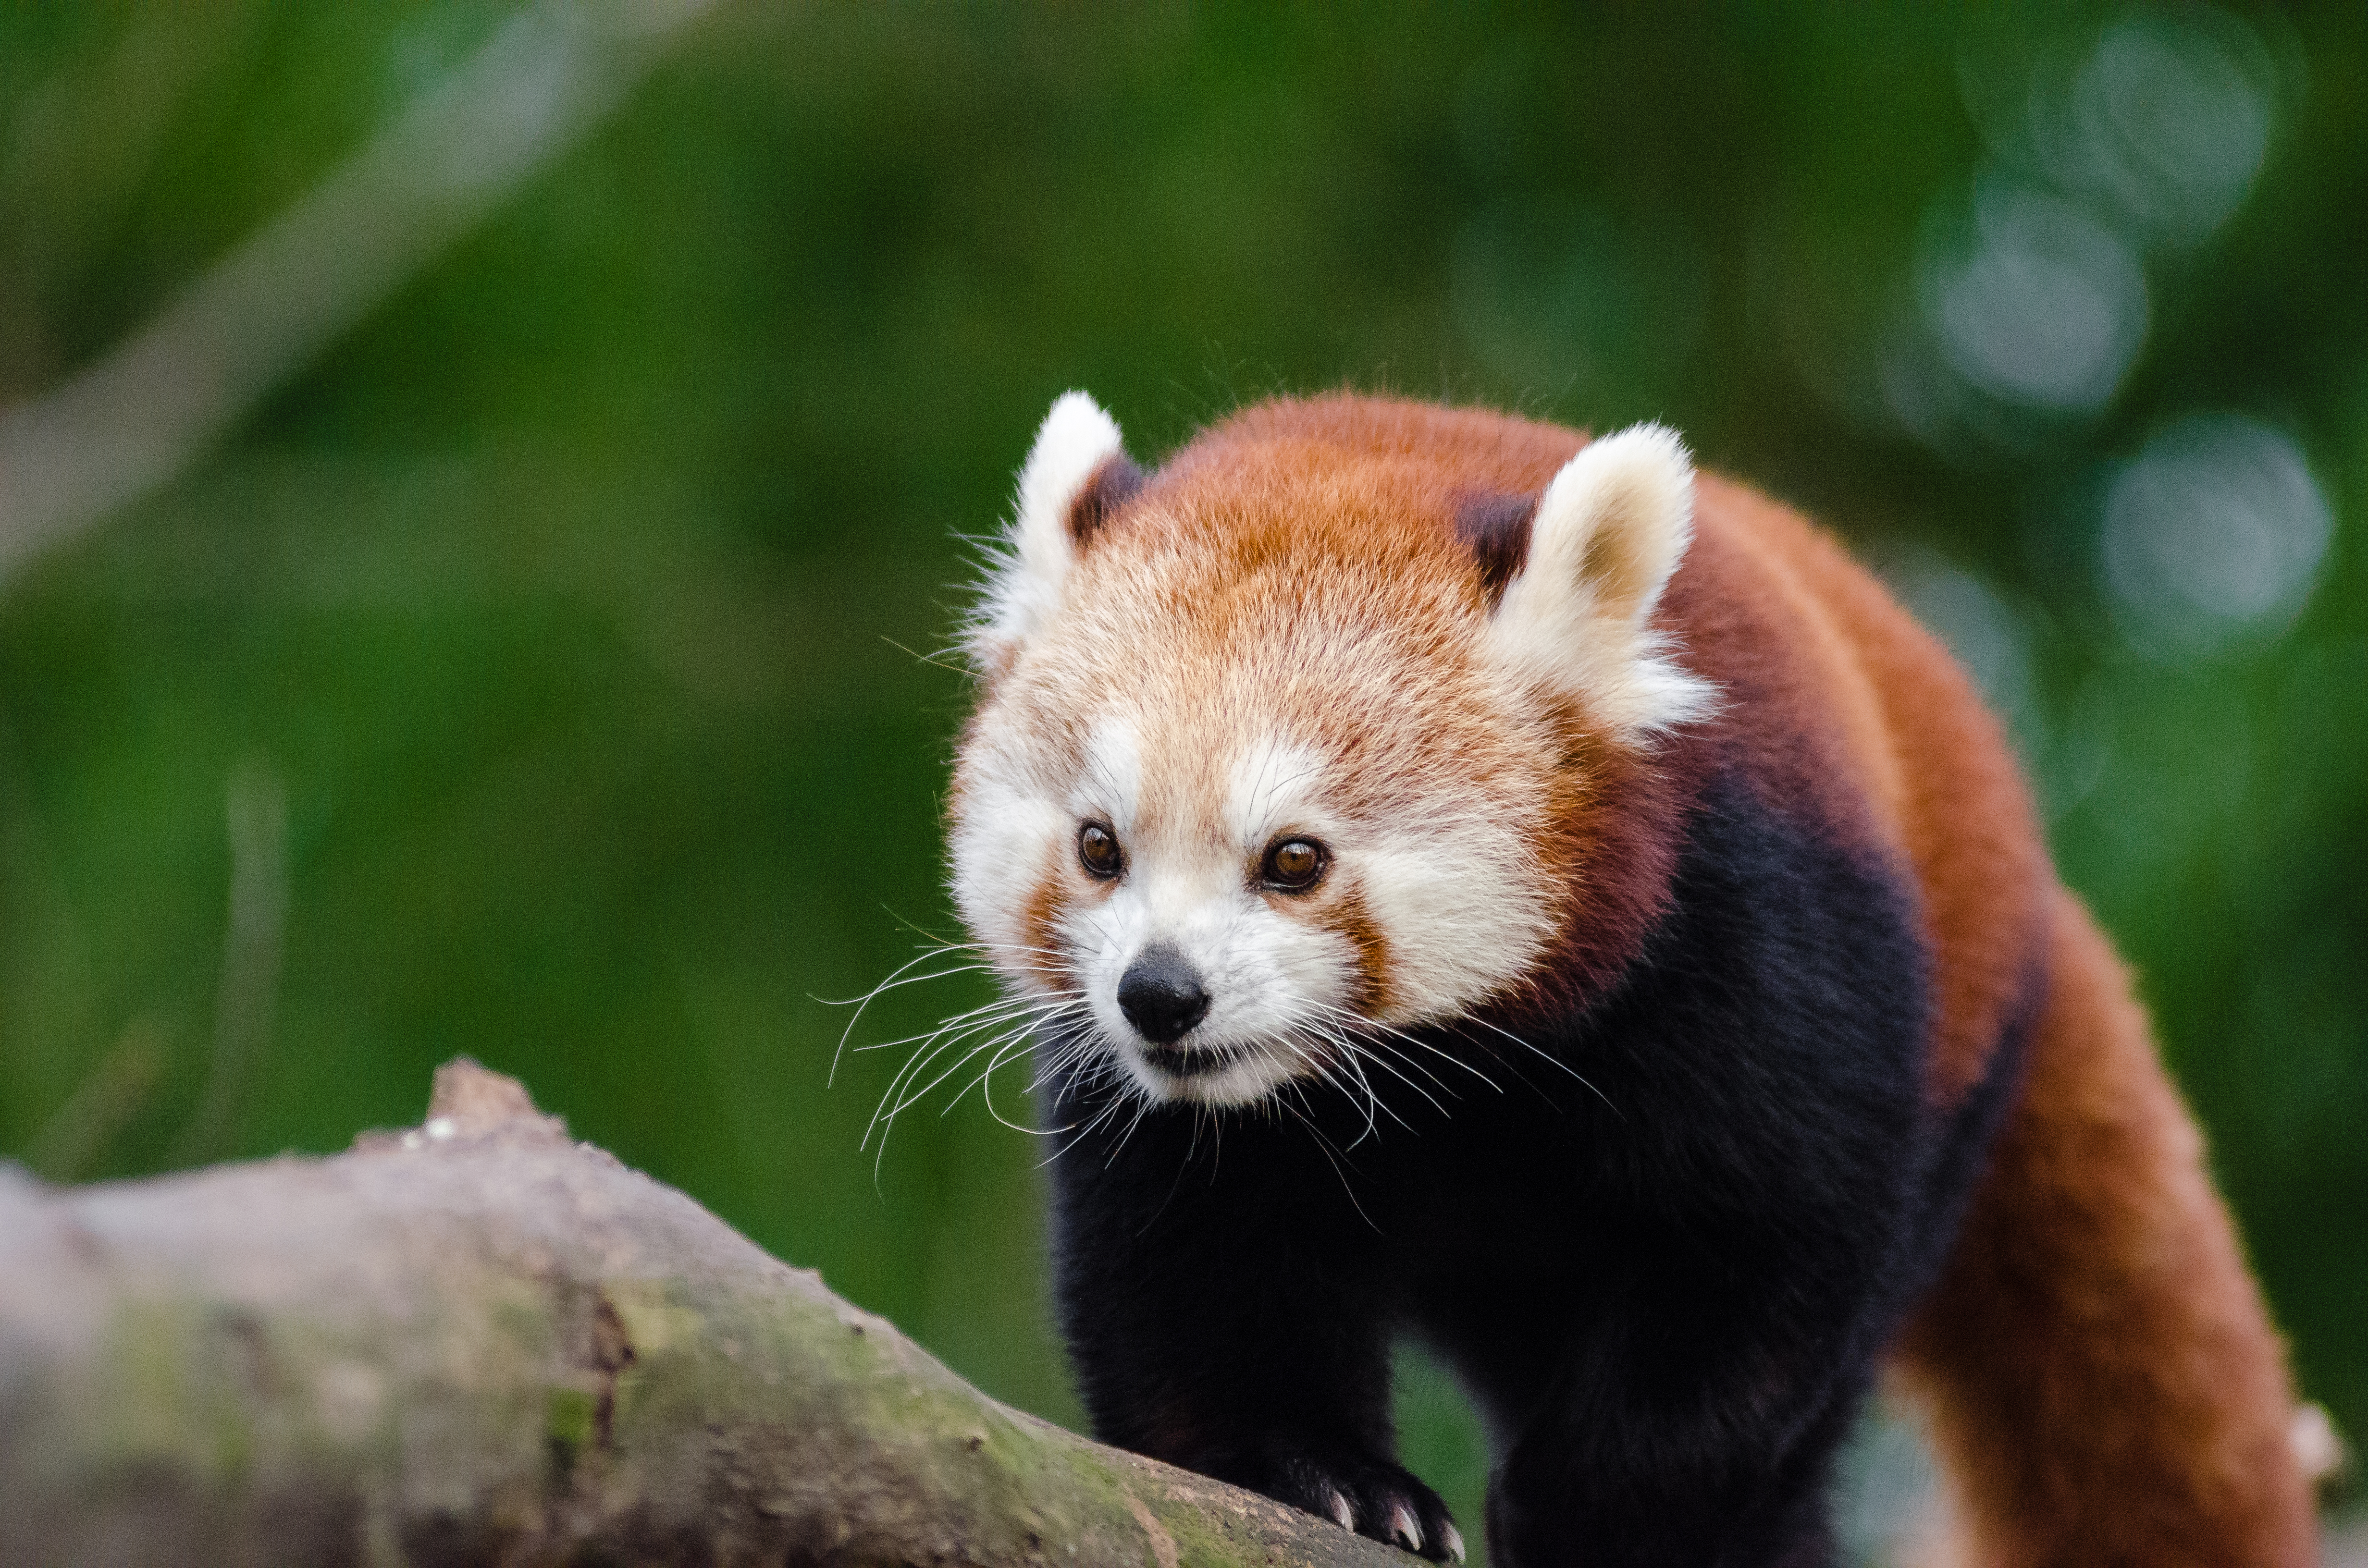
tree, nature, cold, winter, bokeh, vintage, sweet, feet, animal, cute, female, wildlife, zoo, fur, orange, young, green, high, red, foot, mammal, nikon, fauna, red panda, panda, 2015, face, nose, whiskers, paw, tail, animals, ears, endangered, vertebrate, germany, deutschland, natur, paws, tier, iso, fell, gesicht, baum, adorable, bamboo, d7000, roter, kleiner, niedlich, sues, suess, species, bedrohte, tierart, tierpark, weiblich, jungtier, jung, ohren, schwanz, nase, bedroht, ailurus, fulgens, mozilla, firefox, wochenende, weekend, kalt, gr n, s s, dog breed group